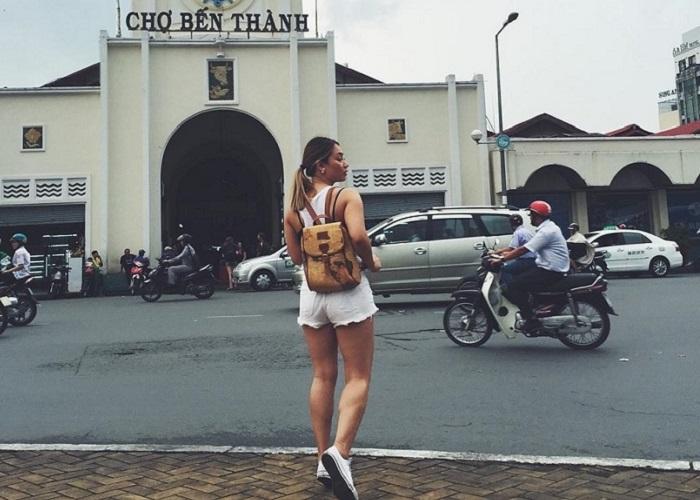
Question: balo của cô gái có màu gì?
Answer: màu vàng